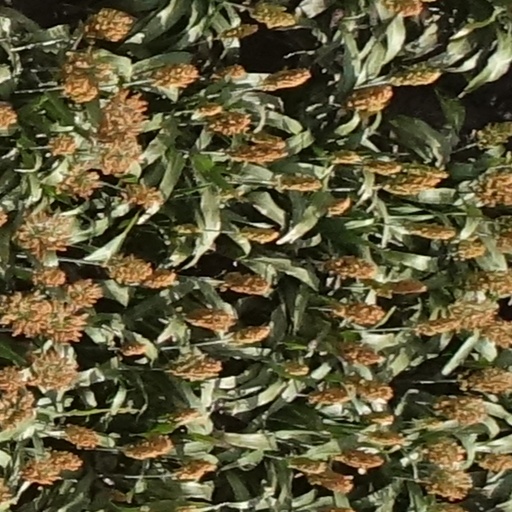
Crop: sorghum